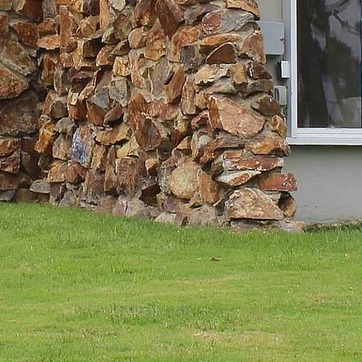
Material: stone